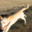
Label: dog